Isle of Wight Festival 2007

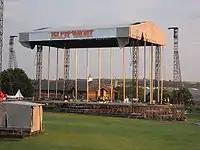
Isle of Wight Festival 2007 stage under construction.

The Isle of Wight Festival 2007 was the sixth revival of the Isle of Wight Festival on the Seaclose Park site in Newport, Isle of Wight. It took place between June 8 and June 10, 2007. It was the first festival since 2003 without an official sponsor.